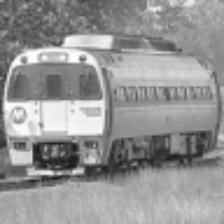
Label: NonHuman